Brad Winchester

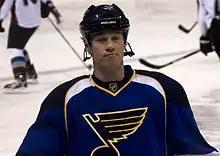
Winchester with the St. Louis Blues

A free agent through the duration of the 2012–13 NHL lockout, Winchester accepted a try-out to the Calgary Flames training camp once the dispute was resolved on January 12, 2013. At the conclusion of camp, Winchester was unsuccessful and released by the Flames. On January 22, midway through the 2012–13 AHL season, Winchester signed a professional try-out with the Milwaukee Admirals.